2010 Nobel Prize in Literature

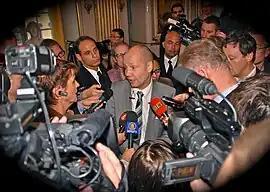
Peter Englund, the permanent secretary of the Swedish Academy, surrounded by the international media when announcing the Nobel Prize in literature 2010.

The Nobel Prize in Literature awarded to Mario Vargas Llosa was well received around the world. "The world recognizes the intelligence and the will of freedom and democracy by Vargas Llosa and it is an act of enormous justice" said Alan García, president of Peru. Spanish writer Javier Marías said "it is one of those prizes that never or almost never needs to be discussed." Novelist William Boyd paid tribute to "a great chroncicler of the highs and lows of our carnal and passionate adventures as human beings".